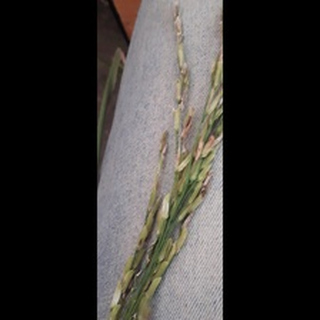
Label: diseased_rice